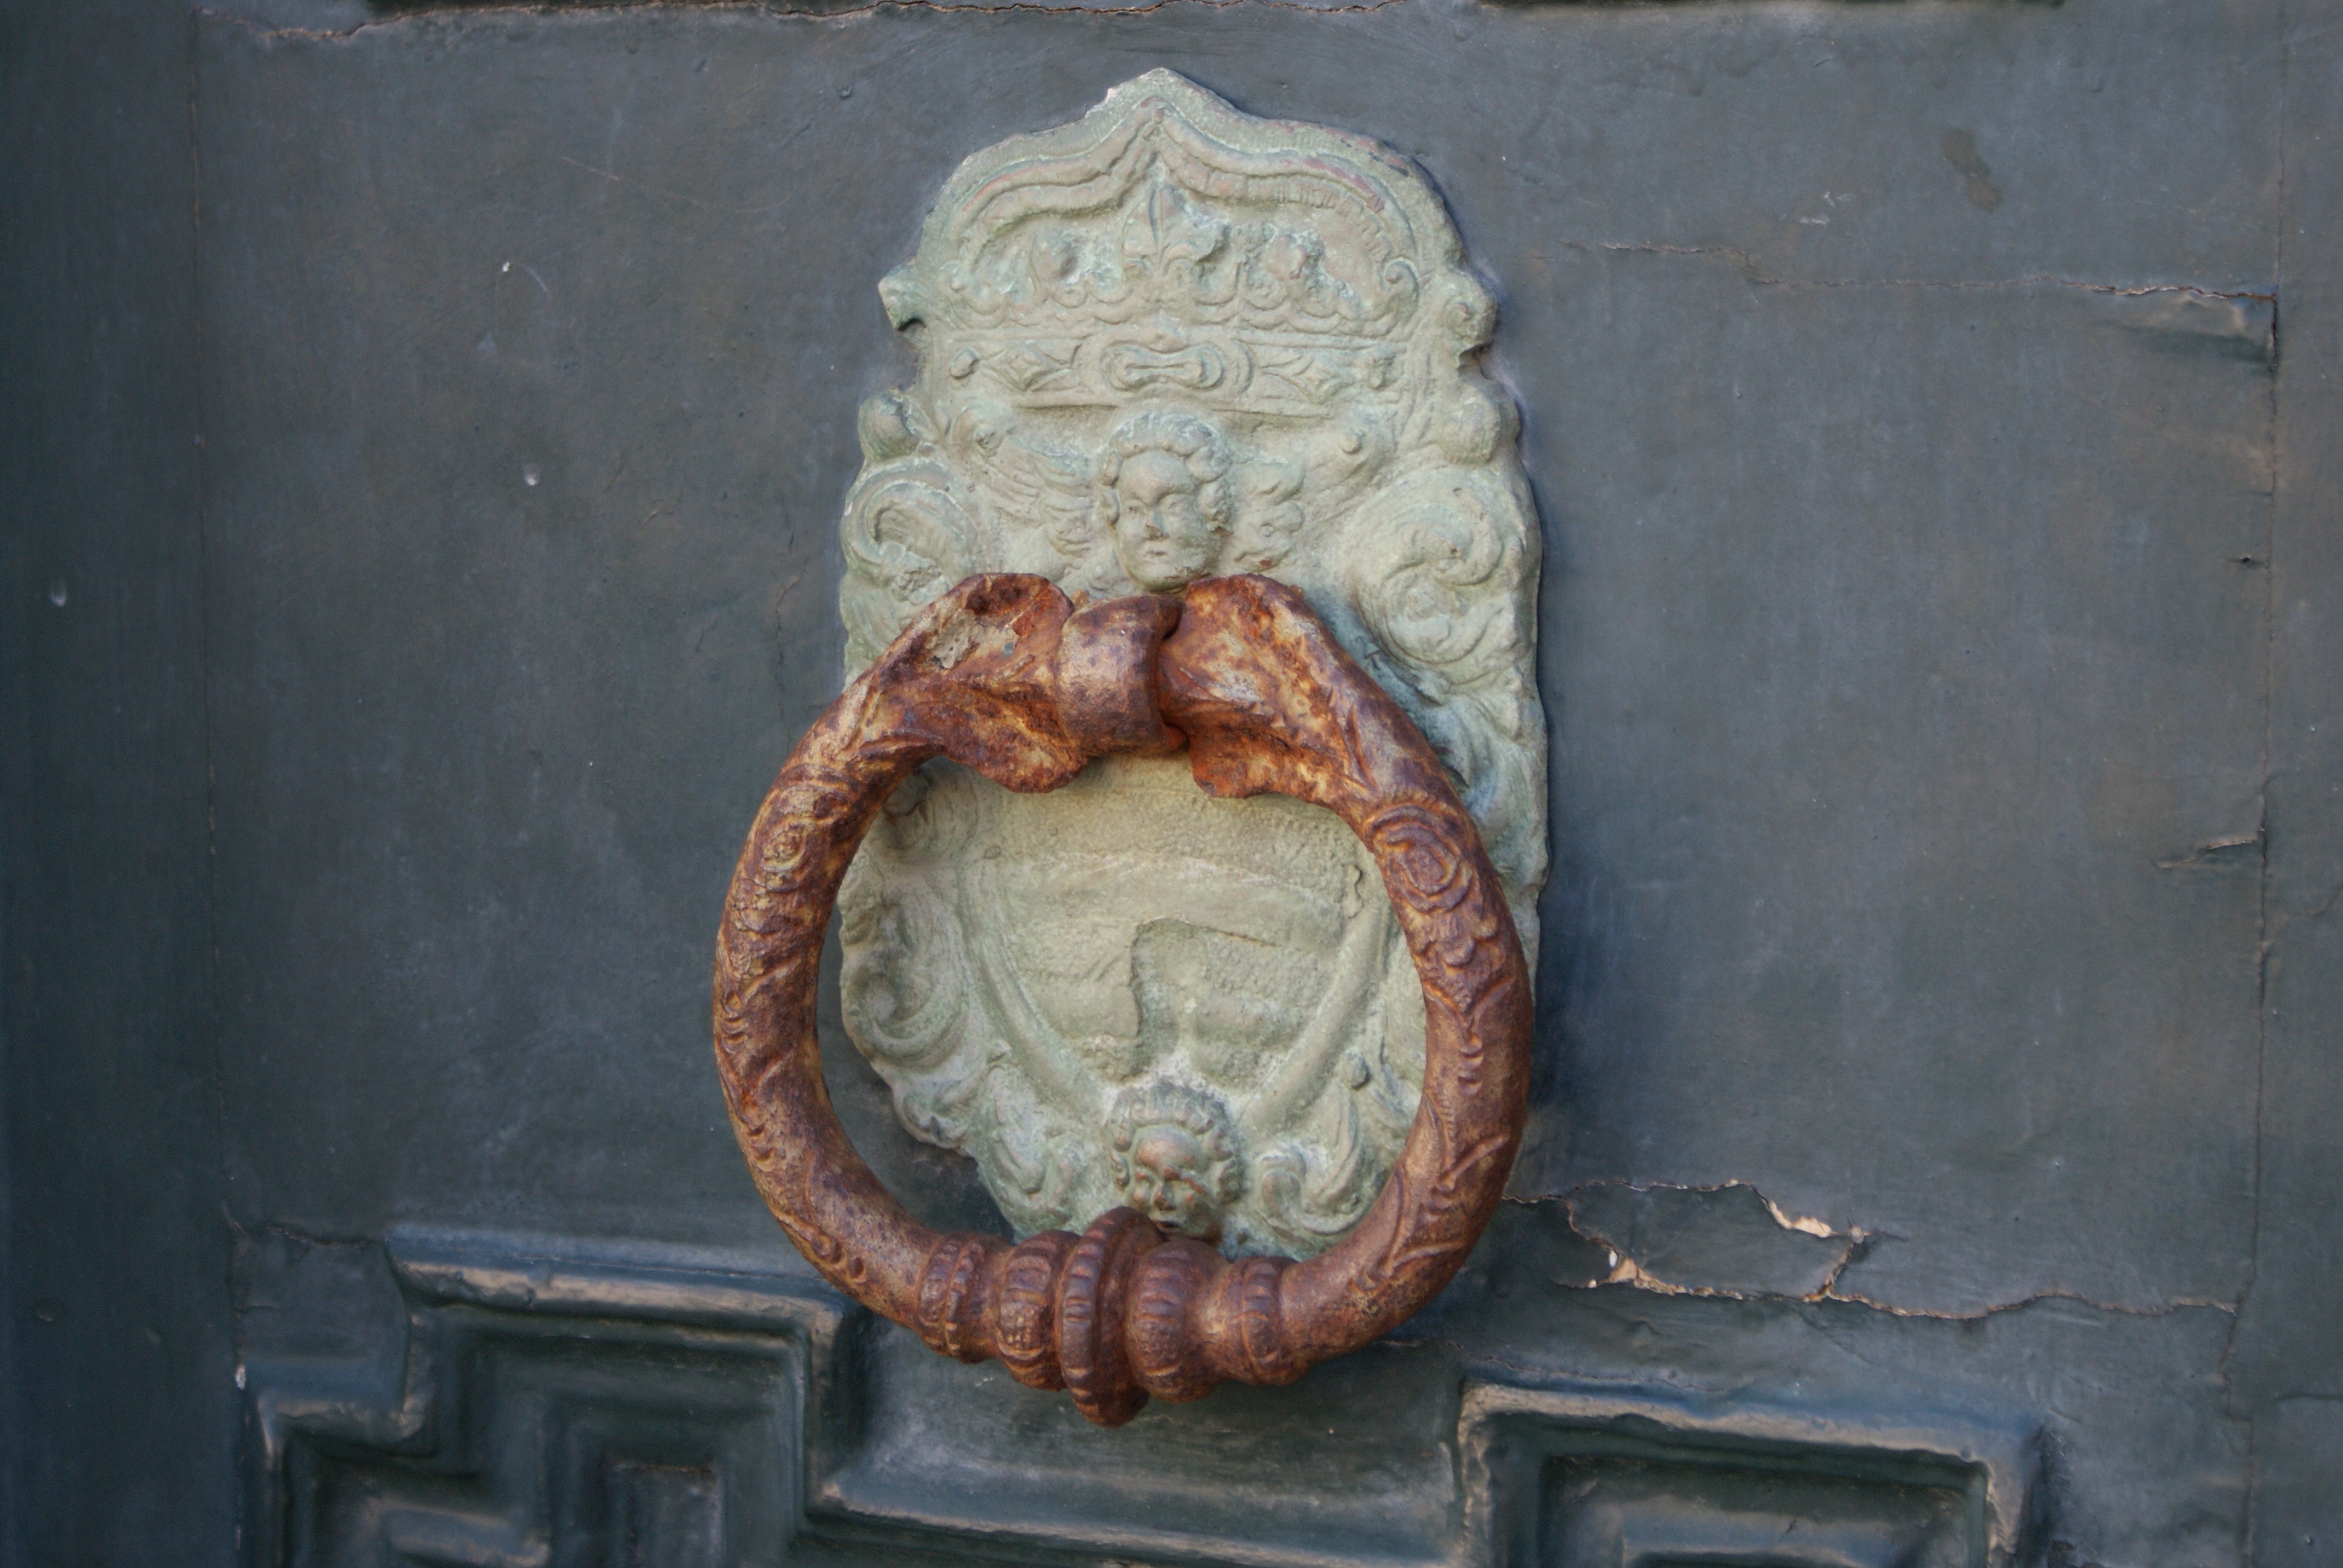
wood, old, wall, monument, statue, decoration, religion, church, tourism, painting, ornament, sculpture, art, temple, carving, relief, door handle, the old town, the art of, the door, door knocker, ancient history, the work of